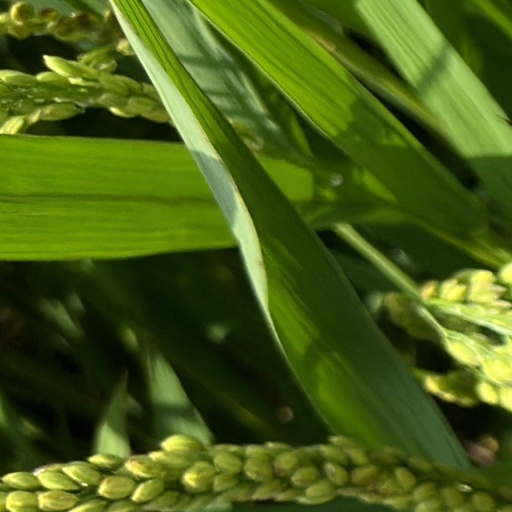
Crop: rice